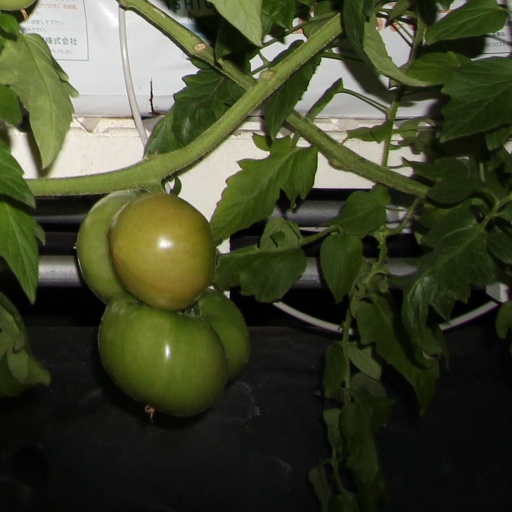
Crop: tomato